Jean-Paul Sauthier

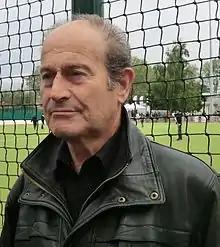
Jean-Paul Sauthier in 2013

Jean-Paul Sauthier (27 May 1942 – 16 September 2016) was a French field hockey player. He competed at the 1968 Summer Olympics and the 1972 Summer Olympics.